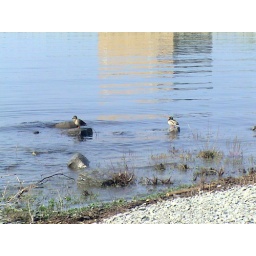
Lake Ontario in Kingston Ontario, Canada, with a female mallard duck and a male mallard duck each standing on their own rock